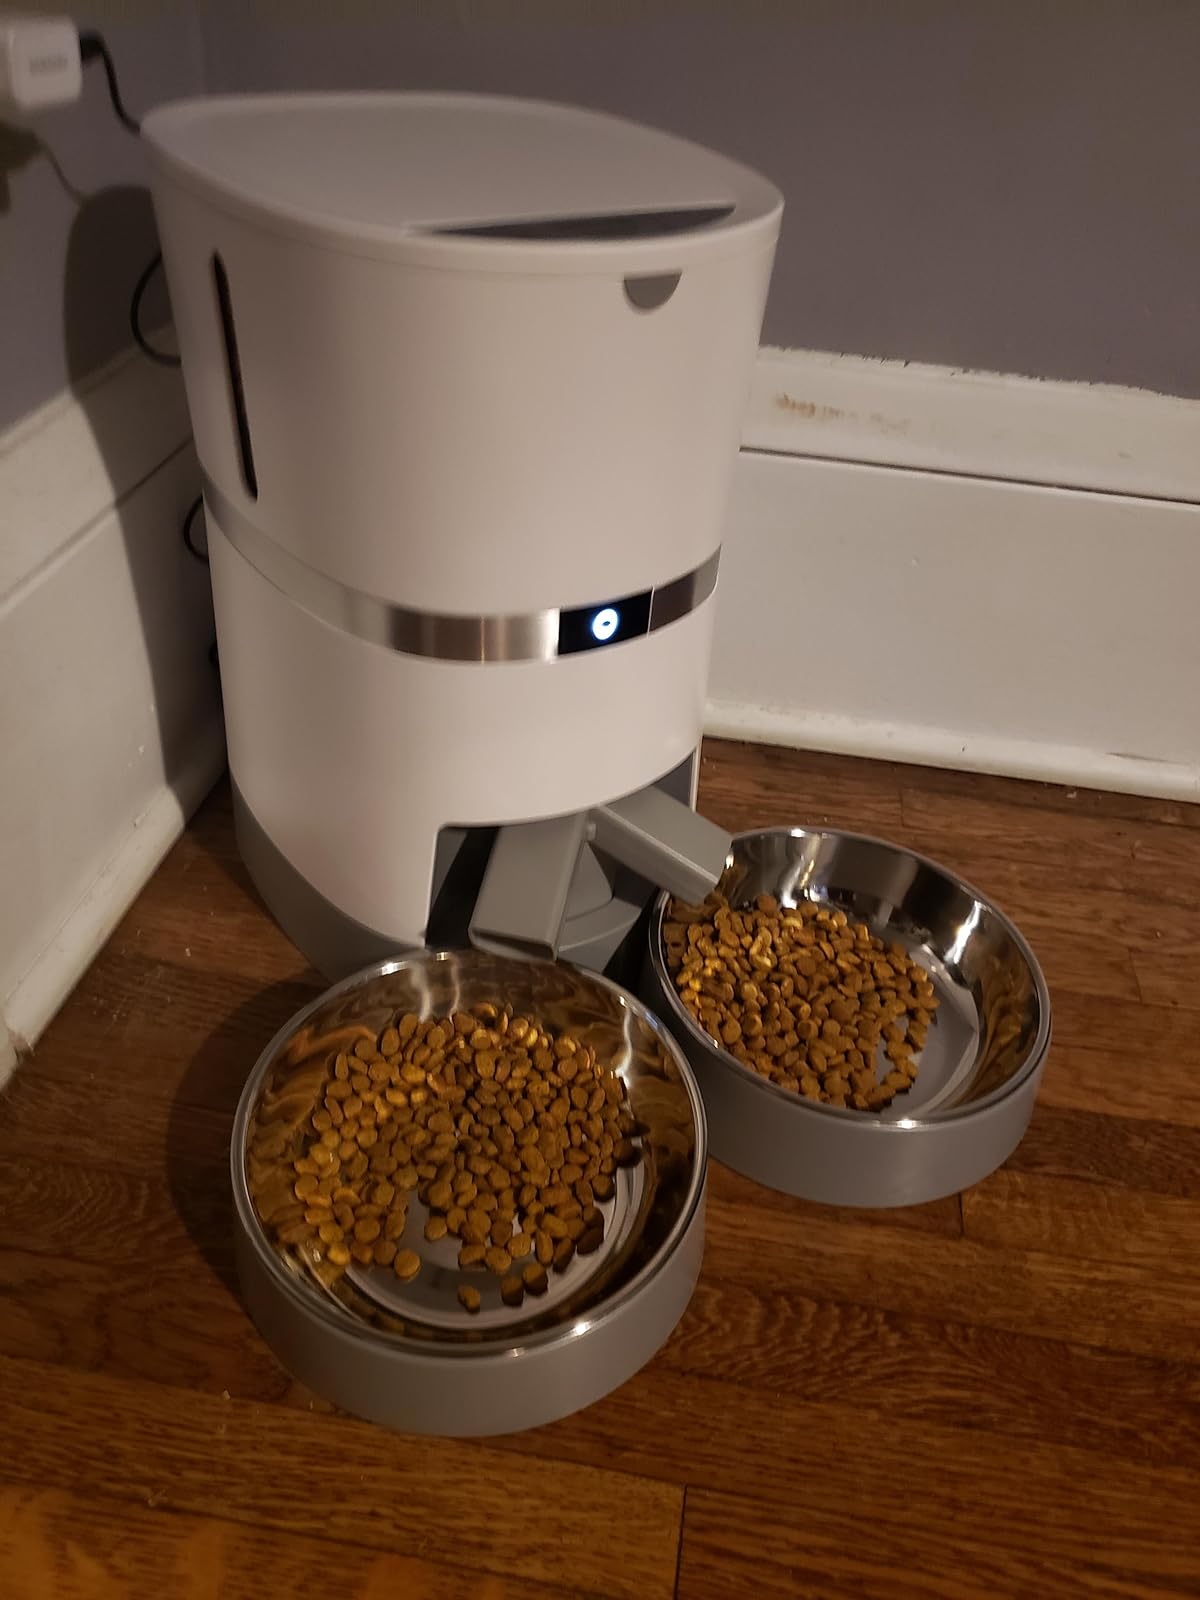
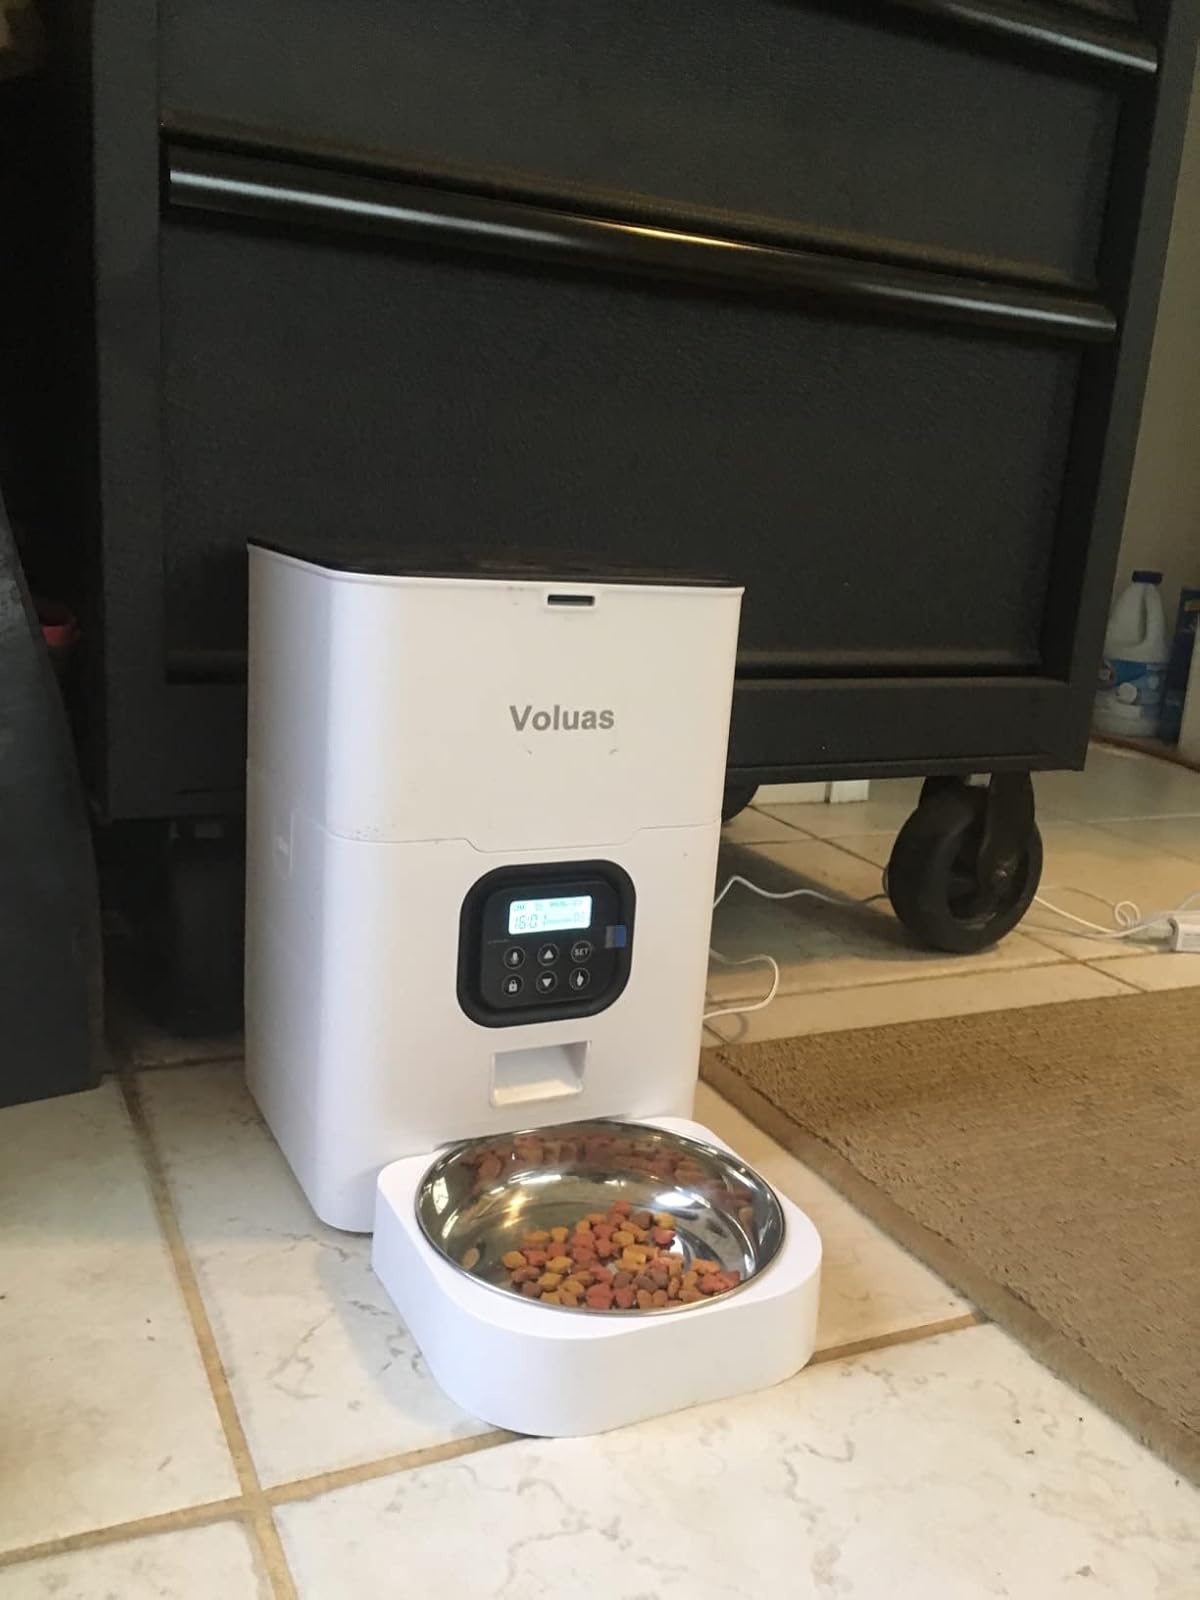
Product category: items_feeder
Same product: no